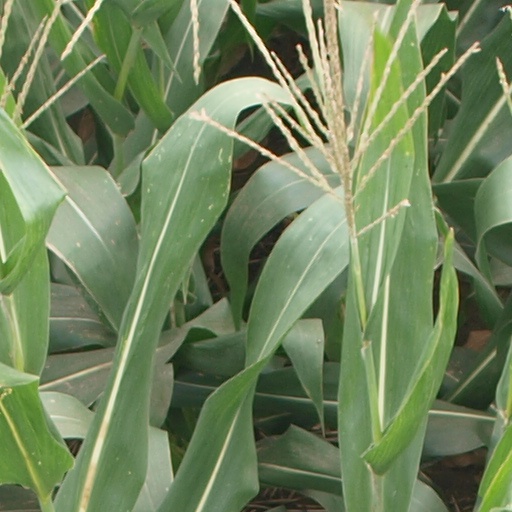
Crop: maize; corn